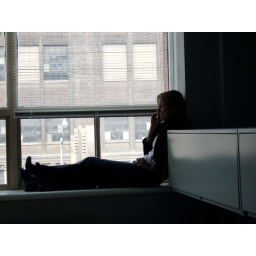
Amber heads over to the window to take a phone call. Reception in the office can be weak.